Crofton Pumping Station

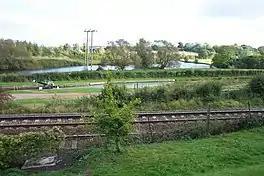
Wilton Water, the canal and railway from the pumping station

When the canal was built, no reliable water sources were available to fill the summit by normal gravitational means. However, a set of usable springs were found adjacent to the canal route about east of the summit pound, and about below it. Arrangements were made for these springs to feed the pound below lock 60 at Crofton Locks. Some years later a reservoir (Wilton Water) was created to improve the supply to this pound, and this can now be seen across the canal from the pumping station.